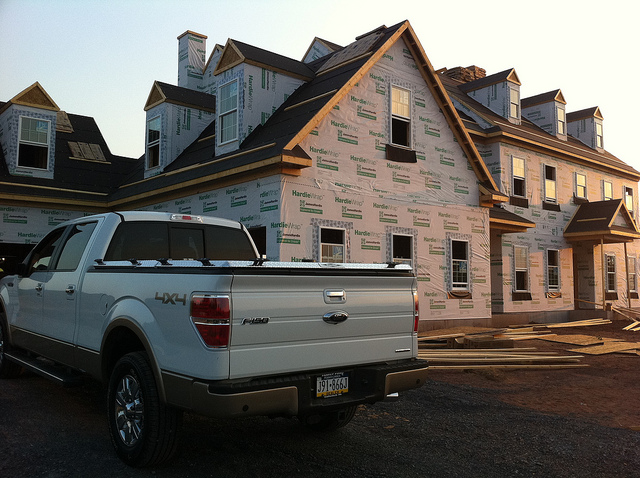
An unfinished house with a truck parked in front.

A pick up truck in front of a very large house that's being built.

A white pickup truck parked in from of a house covered in Tyvek wrap.

White pick up truck parked next to a building under construction

A white truck parked in front of a house that is being built.